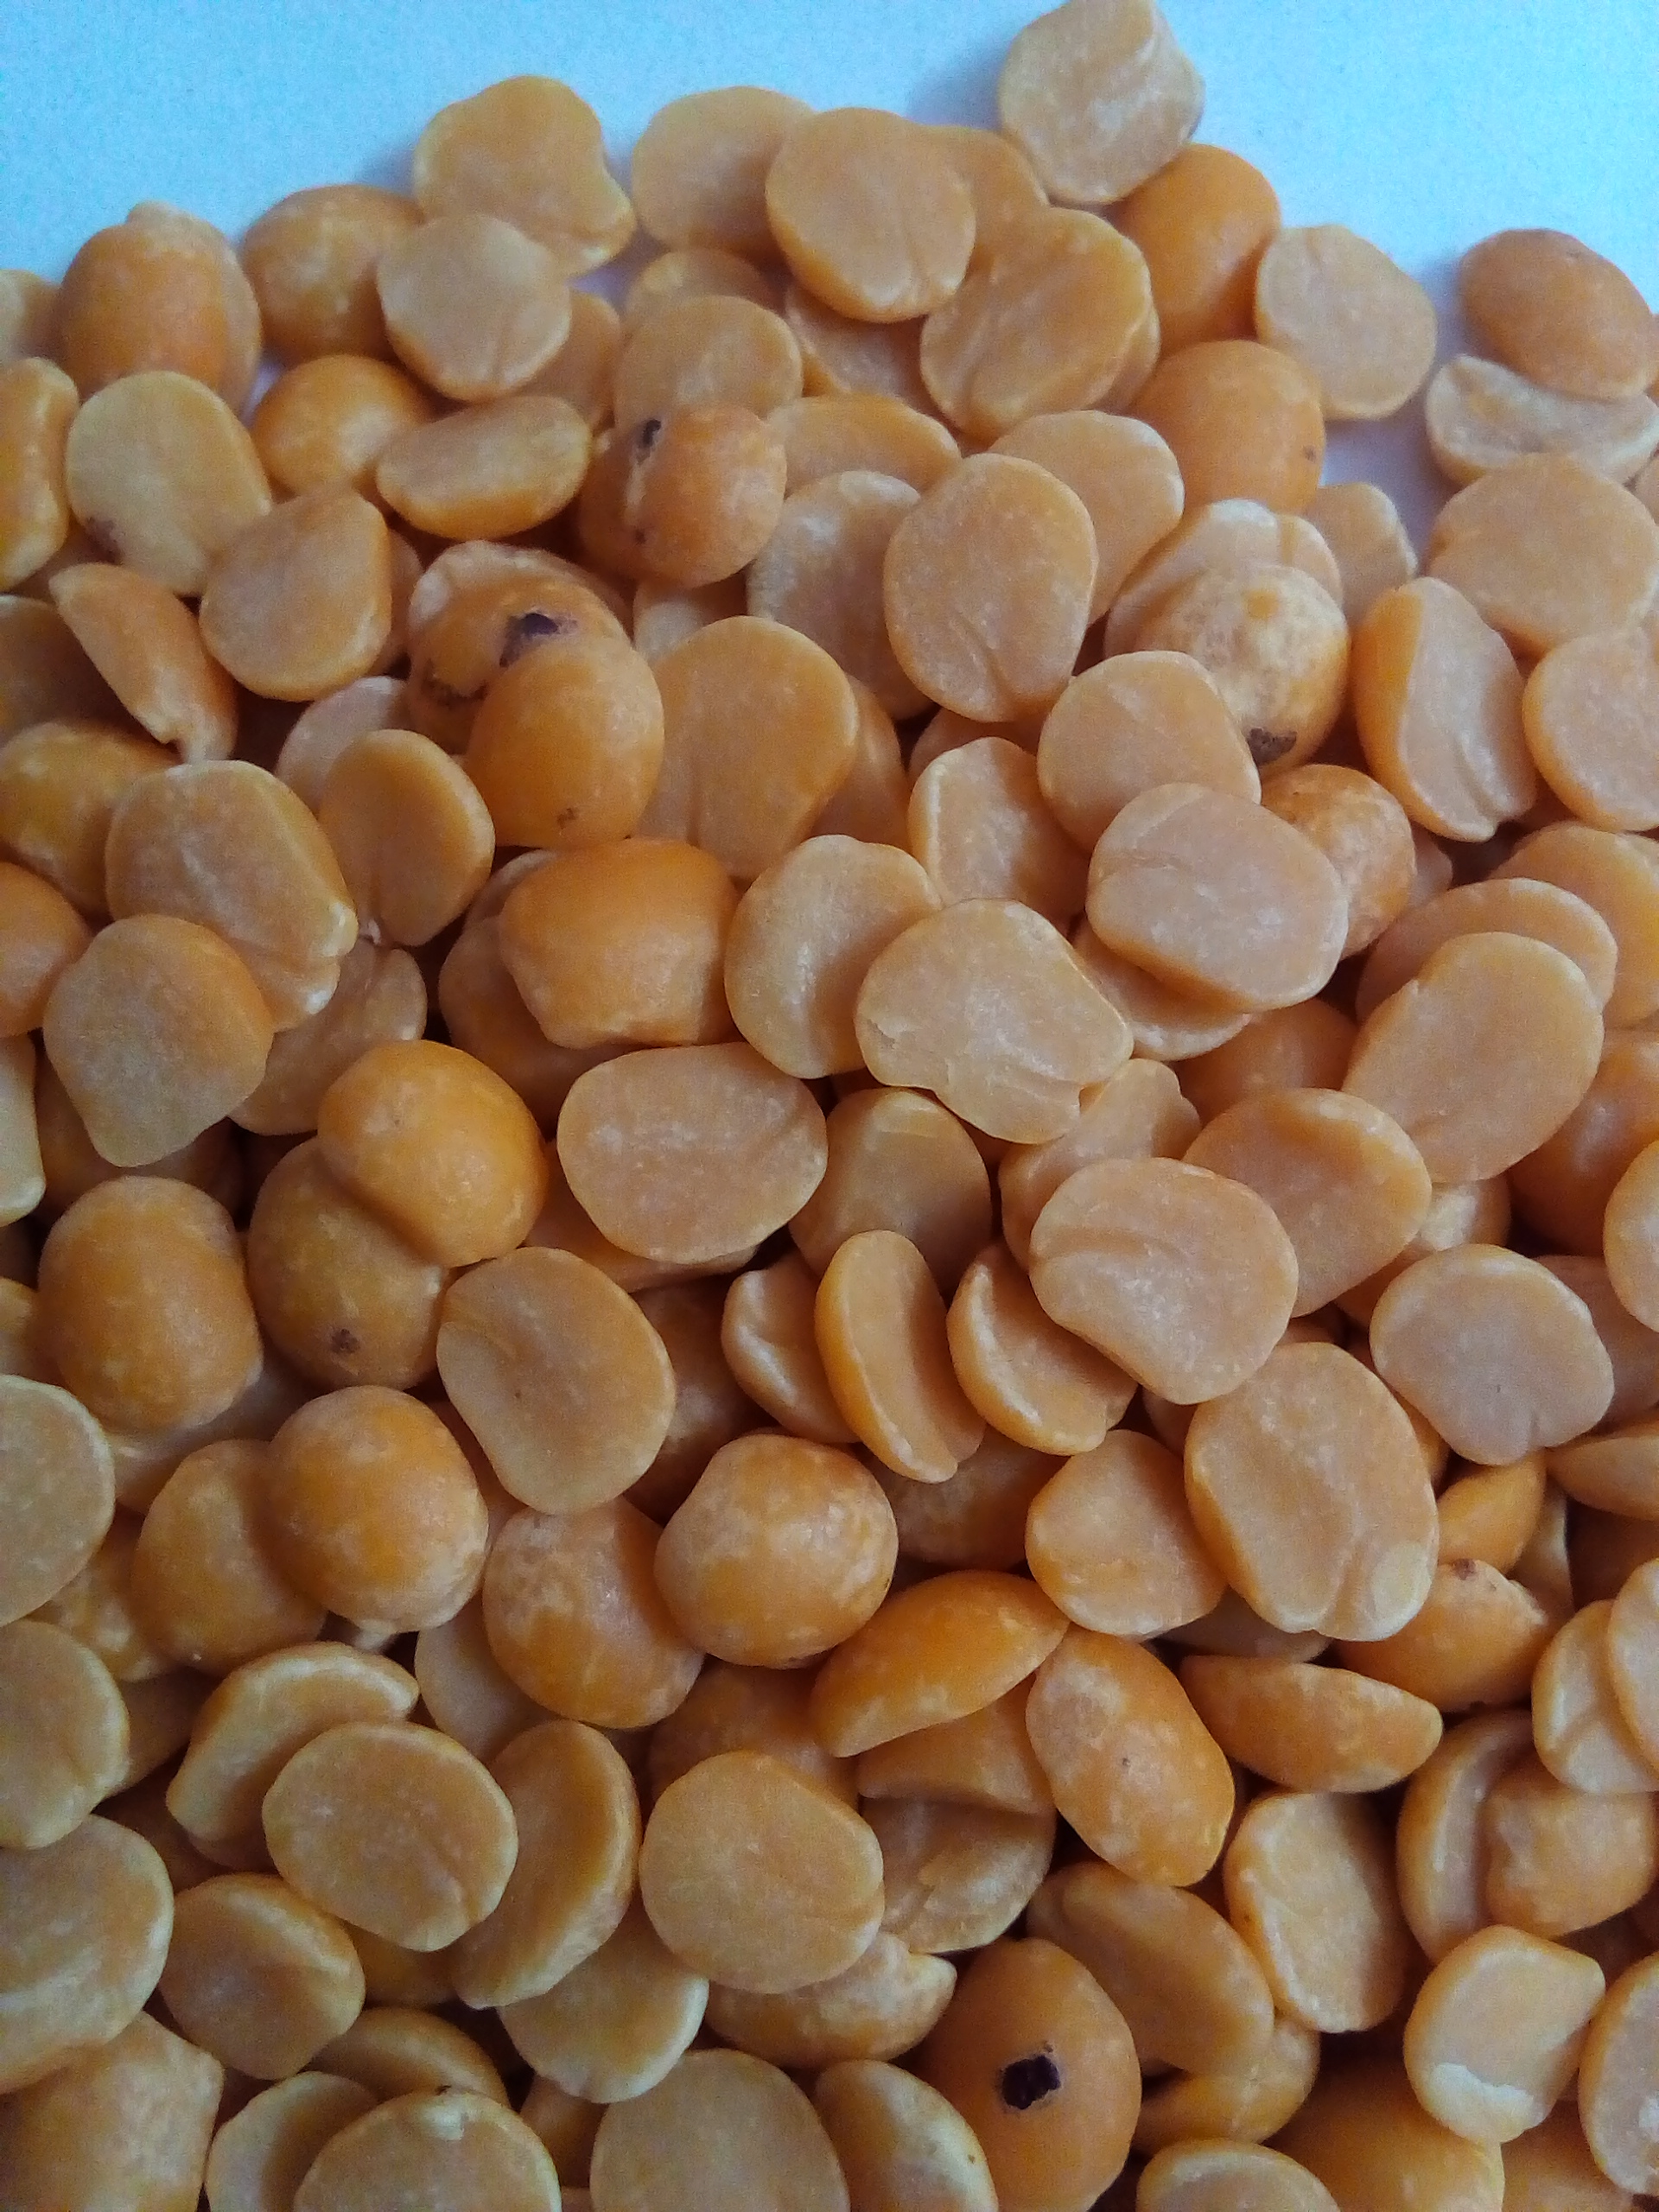
Rice seed variety: Unknown